Sergio Mur

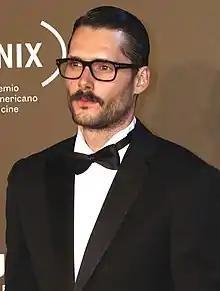
Mur in 2017

Sergio Mur López (born 23 May 1977 in Madrid, Comunidad de Madrid, Spain), is a Spanish television actor.